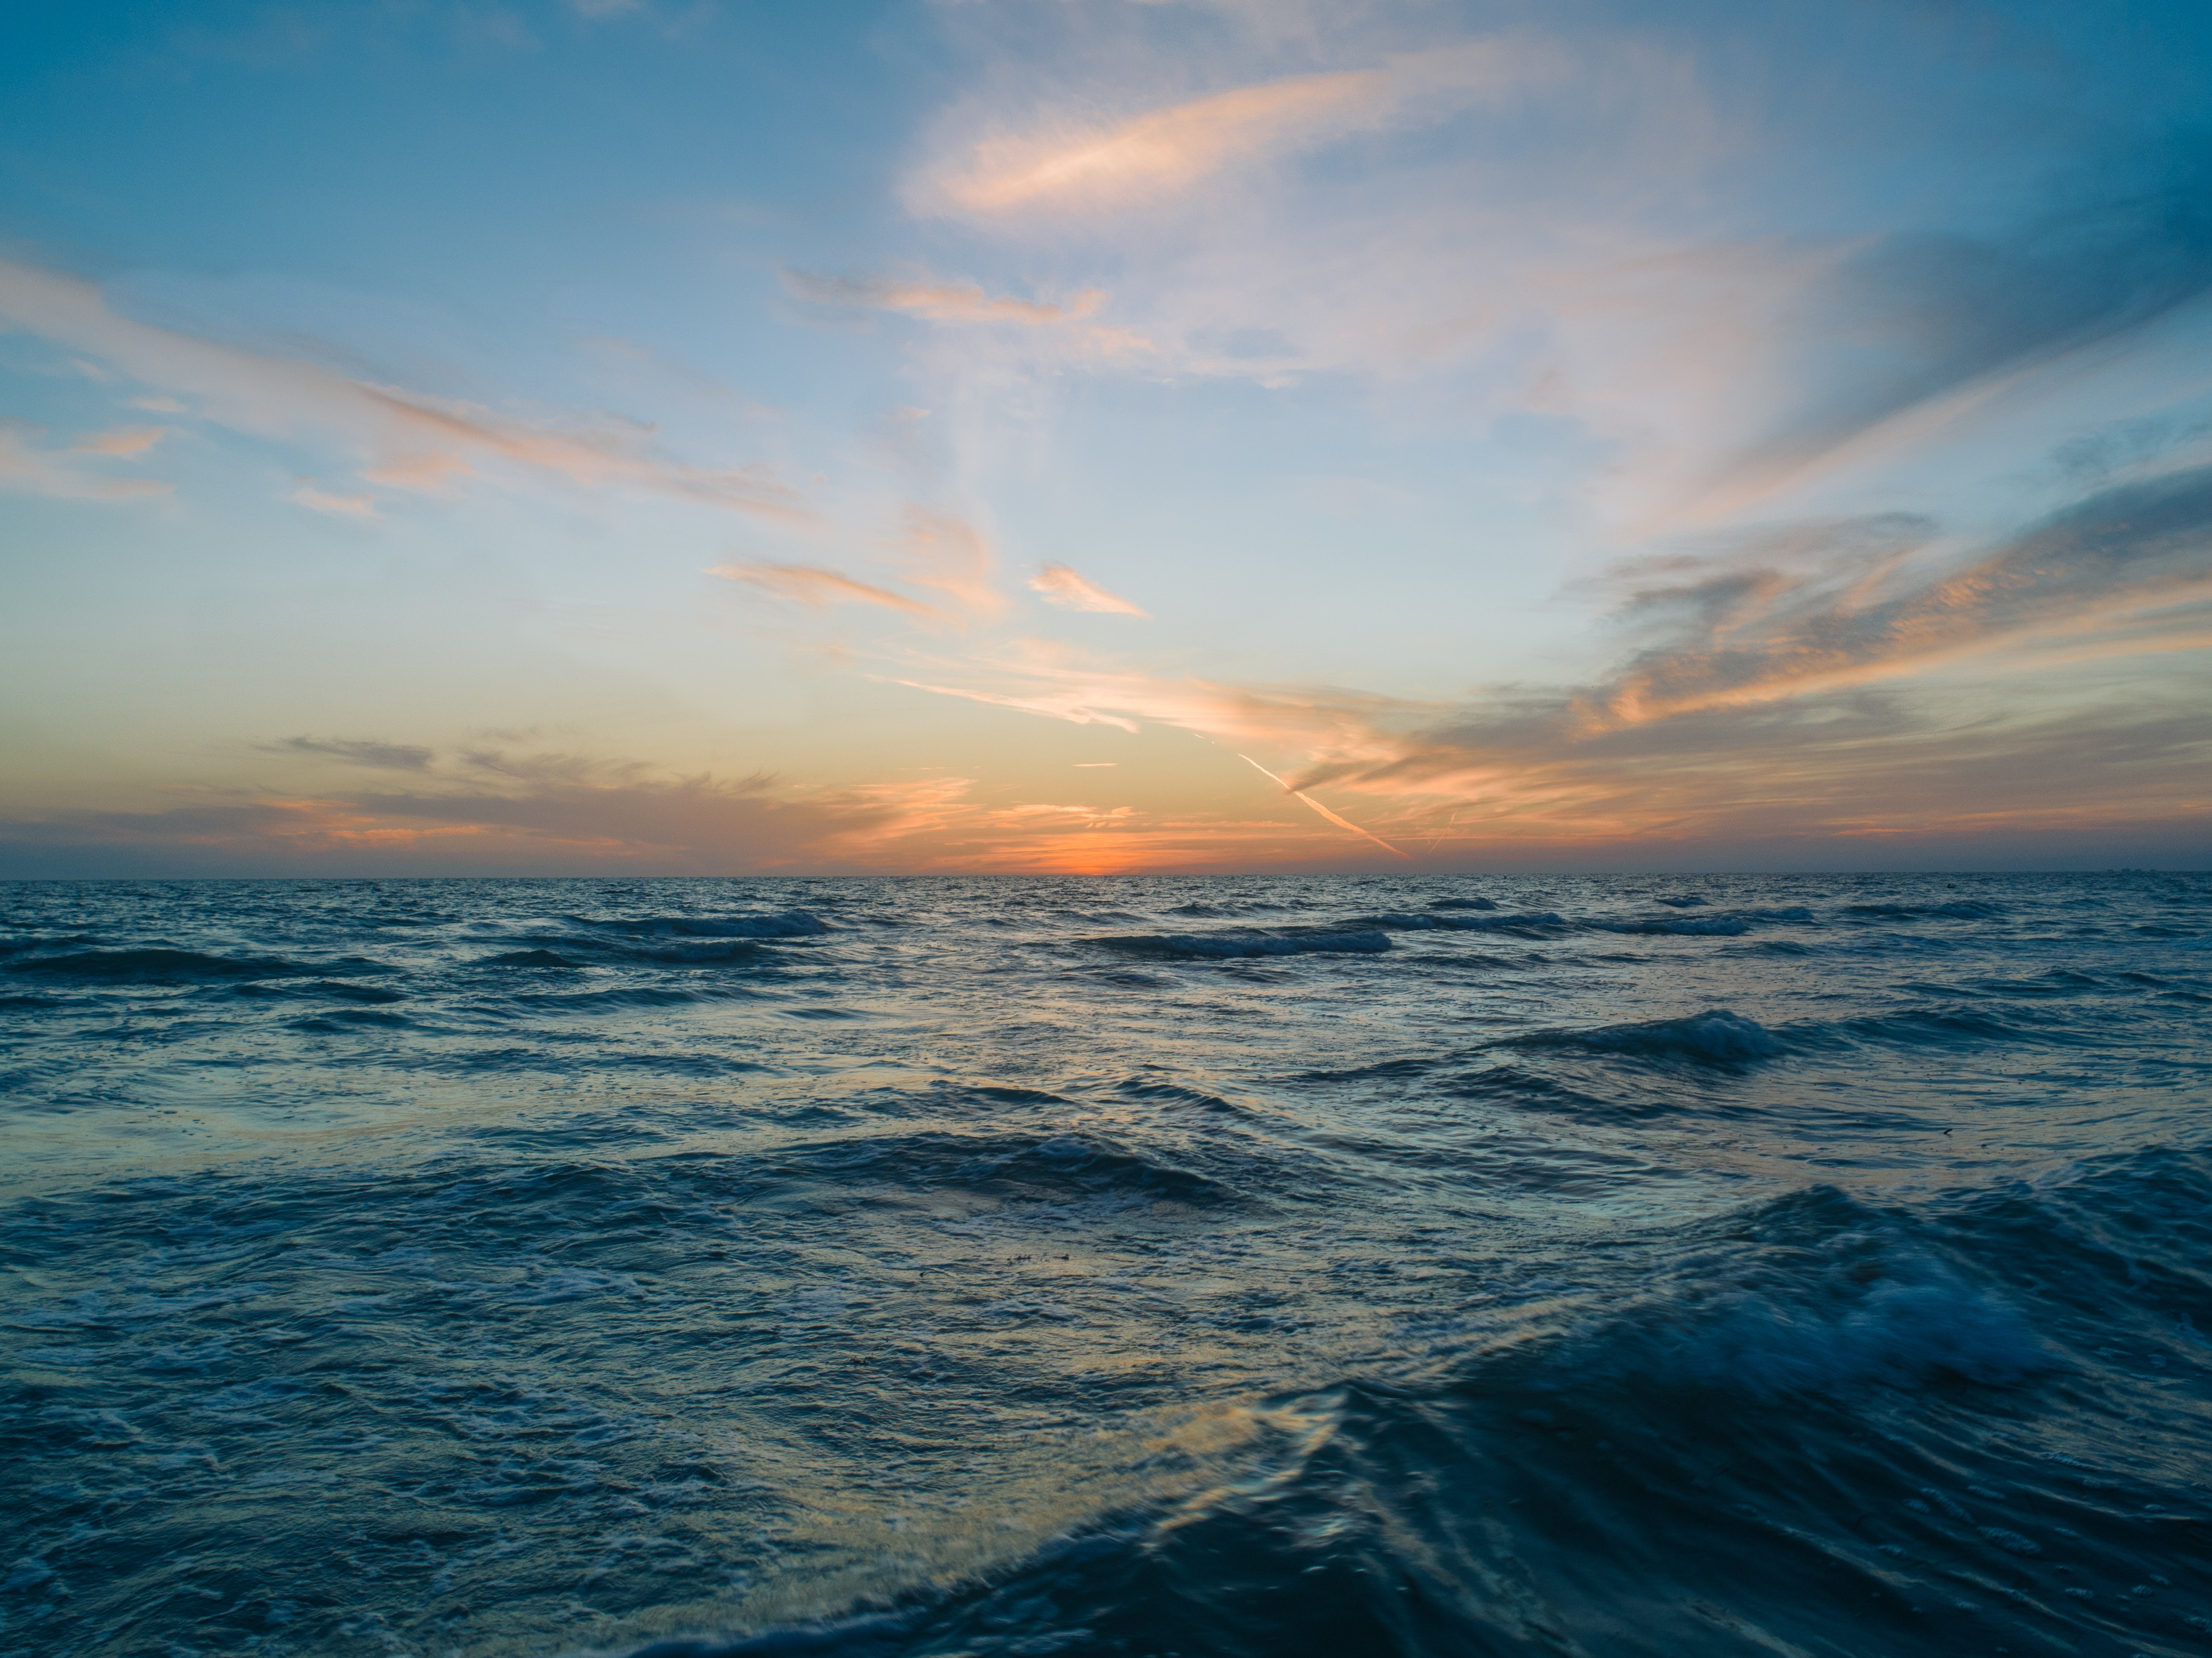
sky, horizon, body of water, sea, ocean, blue, water, wave, cloud, wind wave, sunrise, sunset, daytime, morning, sound, calm, evening, atmosphere, afterglow, vacation, dusk, waterway, dawn, sunlight, coast, beach, tide, tropics, wind, landscape, reflection, meteorological phenomenon, coastal and oceanic landforms, cumulus, caribbean